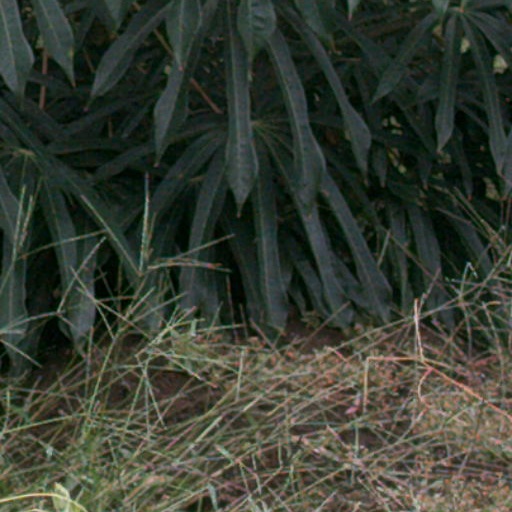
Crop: cassava